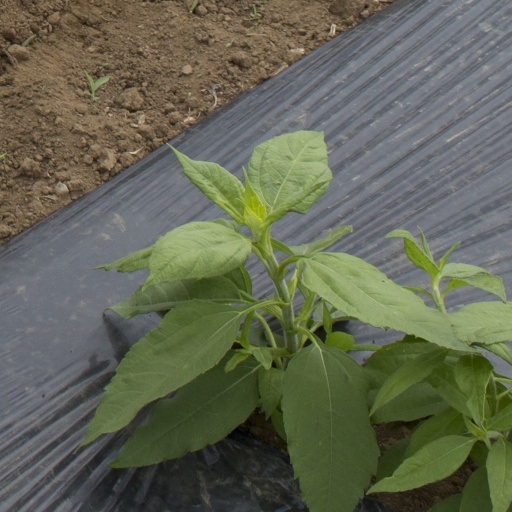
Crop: Jerusalem artichoke